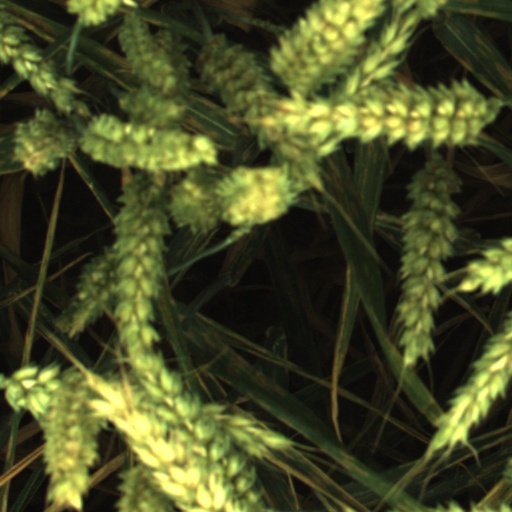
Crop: wheat